Joyce White

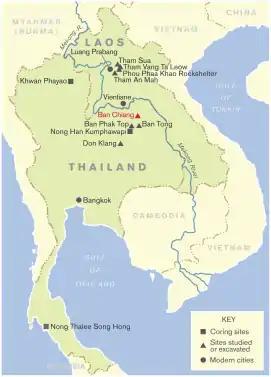
Localities in Thailand and Laos where Joyce White has conducted field research and/or studied recovered remains.

White is a senior Southeast Asian archaeologist in the Greater Philadelphia area. She received her MA and PhD in anthropology from the University of Pennsylvania and holds the position of lllConsulting lllScholar at the University's Museum of Archaeology and Anthropology. While working on her dissertation, she lived in Thailand doing field work for 20 months from 1979 to 1981. White founded the Institute for Southeast Asian Archaeology (ISEAA) in October 2013 in order to build upon the decades-long archaeological research programs in Thailand and Laos undertaken by the University of Pennsylvania. White is the current director of the Middle Mekong Archaeological Project and of the Ban Chiang Project (since 1982) at the University of Pennsylvania Museum of Archaeology and Anthropology. In 2021, the Office of Science and Technology of the Royal Thai Embassy, Washington D.C. selected White for their Friend of Thai Science award for her contributions to Thai archaeology.